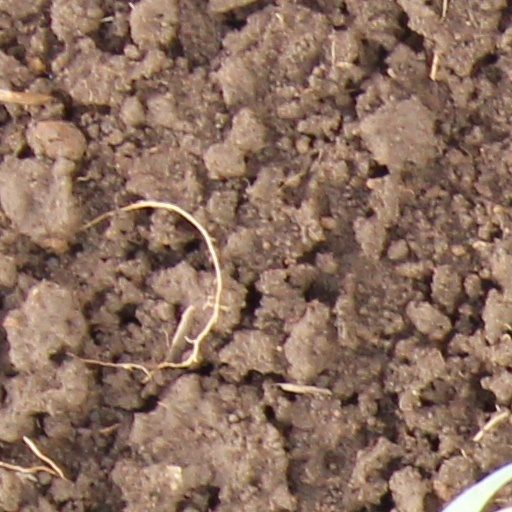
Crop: wheat